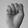
ASL letter: S